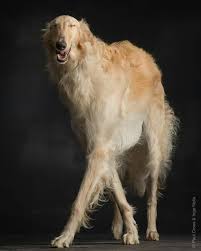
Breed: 226-n000064-borzoi